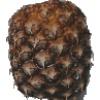
Label: pineapple